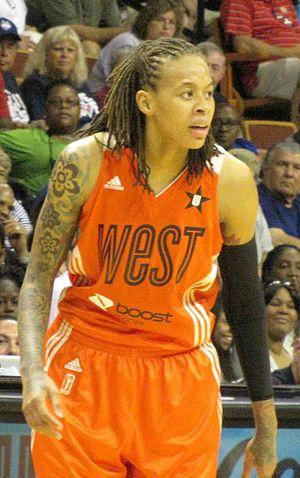
La draft WNBA est un événement annuel majeur de la WNBA. Elle est comparable à une bourse de joueuses qui vont débuter dans la ligue : lors d’une soirée où sont réunis le commissaire de la WNBA et les dirigeants de toutes les équipes de la ligue, chaque équipe sélectionne à tour de rôle une joueuse issue de l’université ou de l’étranger. La draft est le point d'entrée principal pour la majorité des joueuses évoluant en WNBA. La première draft WNBA a eu lieu en 1997.
Cet article est un complément de Championnat du monde de basket-ball féminin 2014.
La draft WNBA 2006 est la cérémonie annuelle de la draft WNBA lors de laquelle les franchises de la WNBA choisissent les joueuses dont elles pourront négocier les droits d’engagement.
Seimone Augustus est une joueuse américaine de basket-ball, évoluant au poste d'arrière.